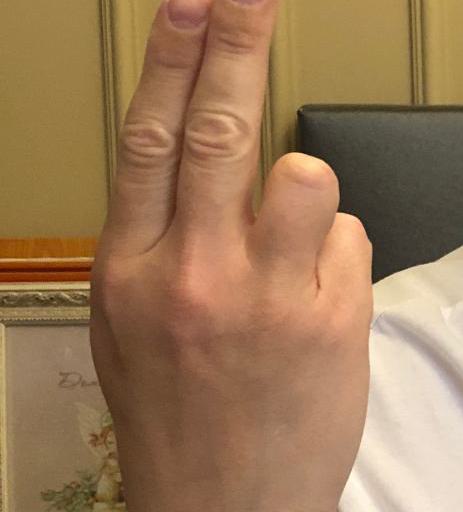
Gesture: two_up_inverted